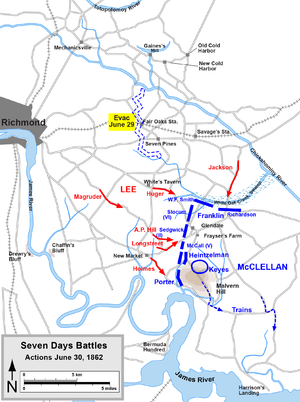
La bataille des Sept Jours, qui fait partie de la guerre de Sécession, est une victoire des forces confédérées de Robert Lee sur les forces nordistes du général George McClellan. Cette bataille se déroula aux alentours de Richmond du 25 juin au 1ᵉʳ juillet 1862.
La bataille de White Oak Swamp s'est déroulée le 30 juin 1862 dans le comté de Henrico, Virginie lors de la bataille des sept jours de la guerre de Sécession. Alors que l'armée du Potomac de l'Union retraite vers le sud est vers le fleuve James, son arrière-garde commandée par le major général William B. Franklin arrête les divisions du major général Thomas J. « Stonewall » Jackson lors de la traversée à White Oak Bridge, qui se concrétise par un duel d'artillerie, alors que la bataille principale de Glendale fait rage à 3 kilomètres au sud autour de Frayser's Farm. White Oak Swamp est généralement considérée comme une partie des combats de Glendale. En raison de la résistance du VI corps du brigadier général William B. Franklin, Jackson est empêché de rejoindre l'assaut coordonné sur l'armée de l'Union à Glendale qui a été ordonné par le général Robert E. Lee, débouchant sur un résultat indécis, mais qui évite la destruction de l'armée de l'Union et qui lui permet d'établir une solide position défensive à Malvern Hill.
Le théâtre oriental de la guerre de Sécession incluait les États de Virginie, Virginie-Occidentale, Maryland et Pennsylvanie, le district de Columbia, ainsi que les ports et fortifications de la côte de Caroline du Nord. Les opérations militaires qui touchèrent l'intérieur de la Caroline du Nord en 1865 font partie du théâtre occidental, tandis que les autres zones côtières de la façade atlantique font partie du théâtre Bas Littoral.
La bataille de Glendale, aussi connue sous les noms de bataille de Frayser's Farm, Nelson's Farm, Charles City Crossroads, New Market Road, ou Riddell's Shop, s'est déroulée le 30 juin 1862 dans le comté de Henrico le sixième jour de la bataille des sept jours de la guerre de Sécession.